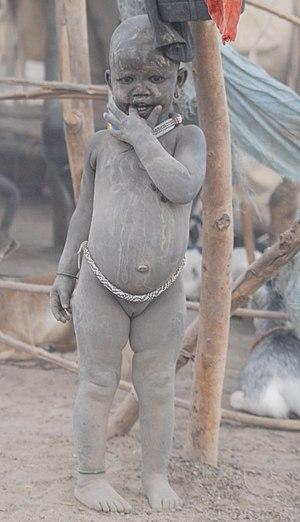
Les Dinka sont un peuple d'agriculteurs-pasteurs du Soudan du Sud, vivant dans les régions de Bahr al-Ghazal, Jonglei, ainsi qu'au sud du Kordofan et du Nil Supérieur.